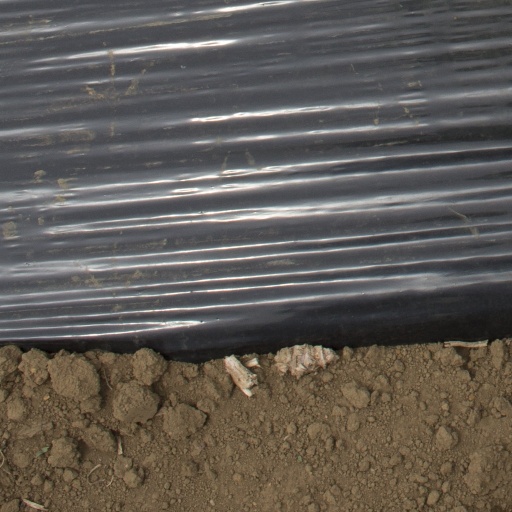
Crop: Jerusalem artichoke